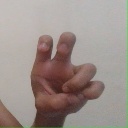
अक्षर: छ